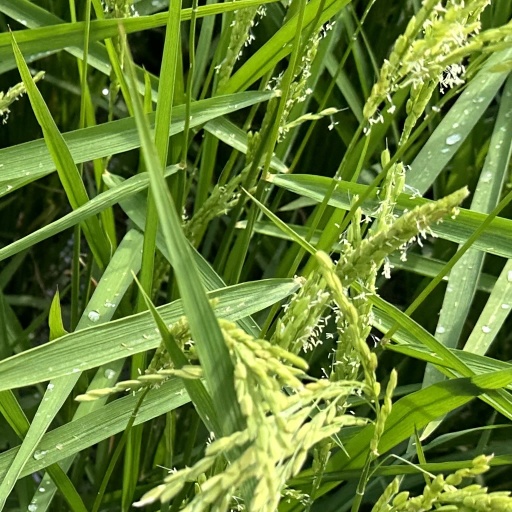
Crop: rice